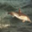
Label: dolphin